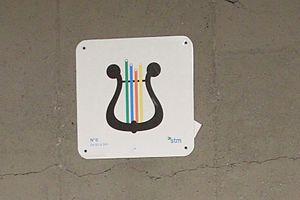
Lyre No 6 du métro de Montréal, station Berri-UQAM
Le métro de Montréal est un réseau de transport en commun qui dessert l'île de Montréal ainsi que les villes québécoises de Laval et de Longueuil, au Canada. Métro sur pneumatiques entièrement souterrain, il est géré par la Société de transport de Montréal, organe de l'agglomération de Montréal.